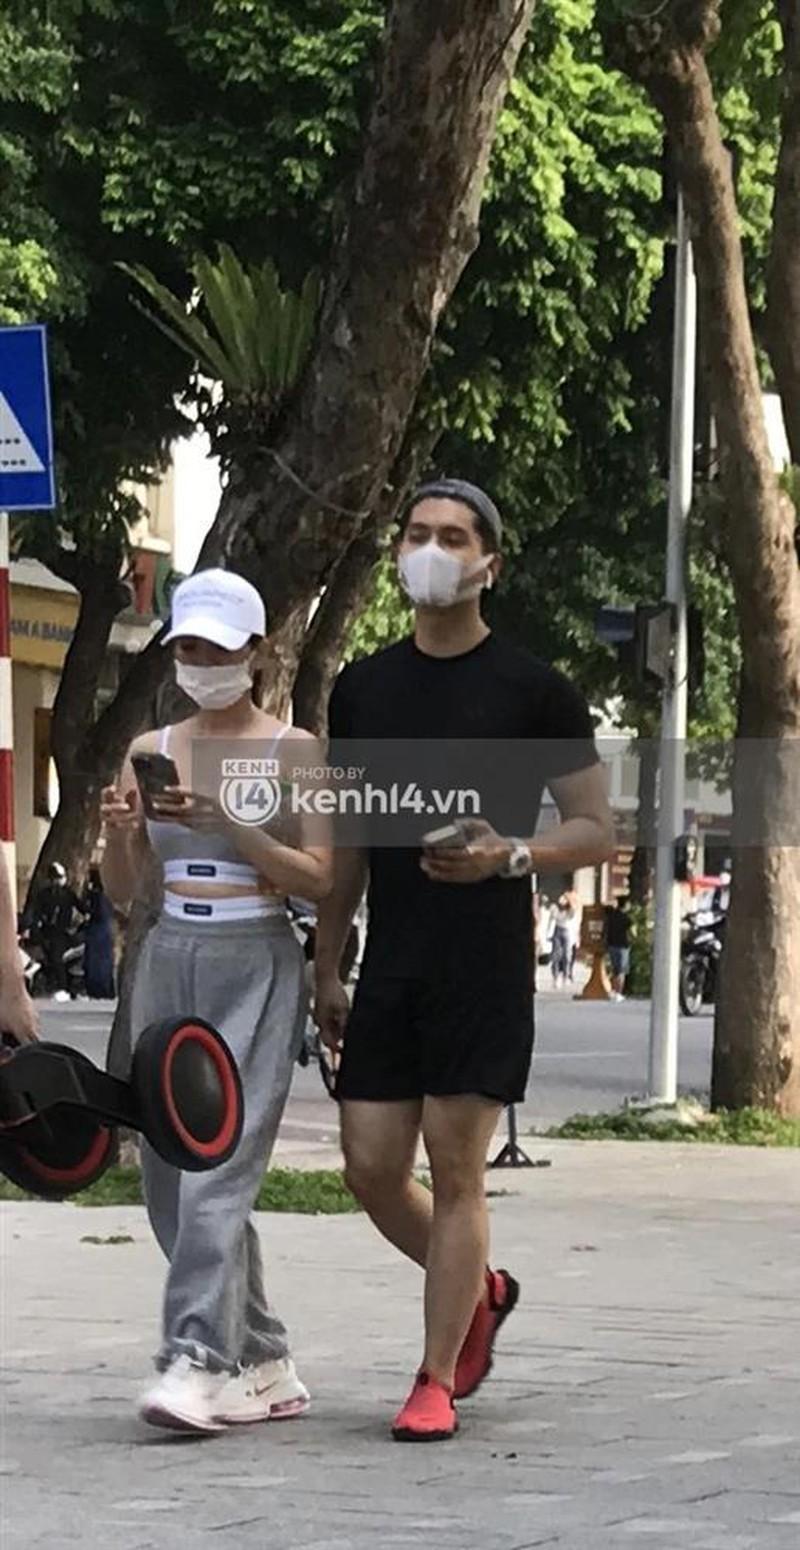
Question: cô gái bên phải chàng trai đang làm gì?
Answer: đang sử dụng điện thoại di động